Secondary electrospray ionization

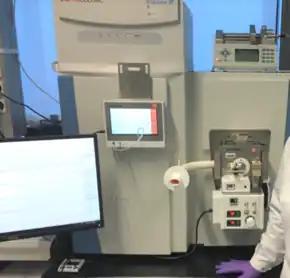

Secondary electro-spray ionization (SESI) is an ambient ionization technique for the analysis of trace concentrations of vapors, where a nano-electrospray produces charging agents that collide with the analyte molecules directly in gas-phase. In the subsequent reaction, the charge is transferred and vapors get ionized, most molecules get protonated (in positive mode) and deprotonated (in negative mode). SESI works in combination with mass spectrometry or ion-mobility spectrometry.